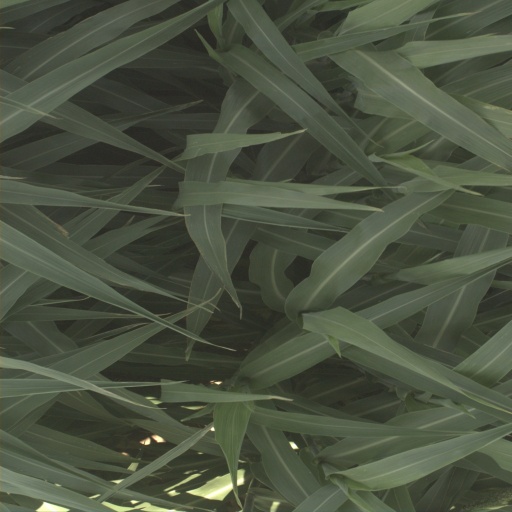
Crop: sorghum